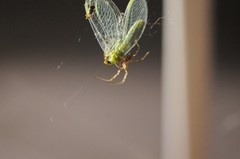
Species: Lactrodectus_hesperus